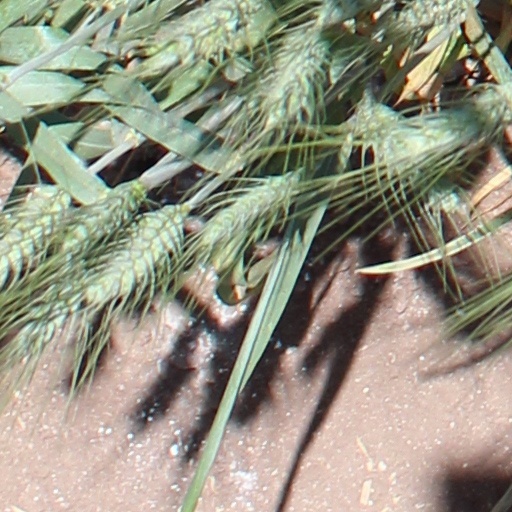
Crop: wheat